Fluting (architecture)

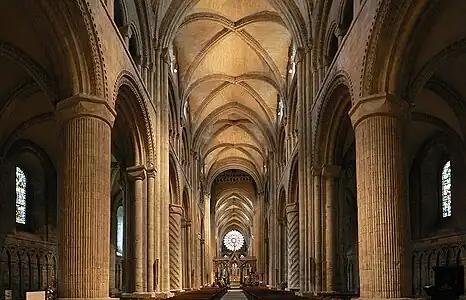
Durham Cathedral, nave. Alternating convex and concave flutes on the two nearest piers.

Sections of column shafts with relatively shallow vertical concave fluting were used in India, especially in early rock-cut architecture, as at the Buddhist Ajanta Caves. They were typically mixed with horizontal bands of more complex ornament, such as garlands or floral scrolls. These were useful for covering what might be awkward transitions between different zones. Spiral fluting is sometimes found in the same way, as inside Cave 26 at Ajanta, from the late 5th or early 6th century.